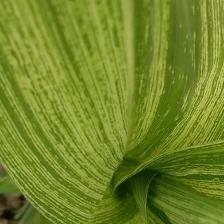
Crop: Maize
Condition: stripe-d